New Canaan Branch

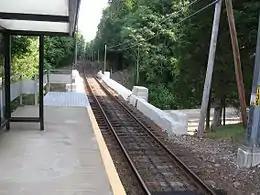
Talmadge Hill station over Merritt Parkway

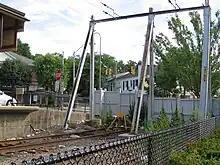
The end of the line in New Canaan

The following connecting services are available to Amtrak, Metro-North Railroad, and CT Transit.